The Pioneers (novel)

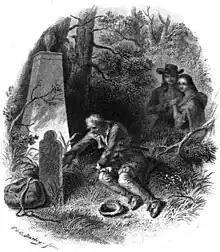
Illustration by Felix Octavius Carr Darley

Based on a reading of "The Pioneers," "The British Magazine" dubbed Cooper the best and most original of all United States authors, but nevertheless charged him with copying the style of Sir Walter Scott. The "Literary Gazette" critiqued the story as not so much a novel but a collection of pleasant depictions of American scenery. The "Newcastle Magazine" called it one of America's best novels. John Neal in "American Writers" (1824–25) critiqued the novel's character traits as repetitive but nevertheless praised Bumppo as true to life. Cooper's contemporary James Gates Percival was particularly upset that what he called a "vulgar book" made its author one of the most famous in the country, writing privately, "But to have the author step forward on such stilts and claim to be the lion of our national literature... why, it is pitiful, 'tis wondrous pitiful, at least for the country that not only suffers it, but encourages it".